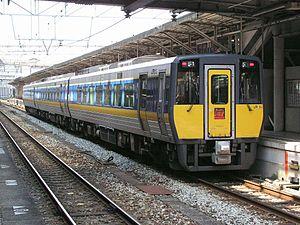
La ligne principale Sanyō est une ligne ferroviaire de l'ouest de l'île de Honshu au Japon. Elle relie la gare de Kobe à celle de Moji à Kitakyūshū. La ligne longe la côte nord de la mer intérieure de Seto. La ligne du Shinkansen Sanyō a un parcours parallèle depuis 1972.